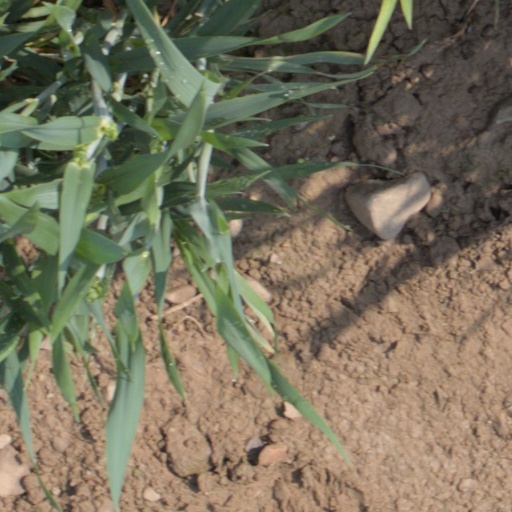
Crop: wheat